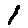
Label: 1